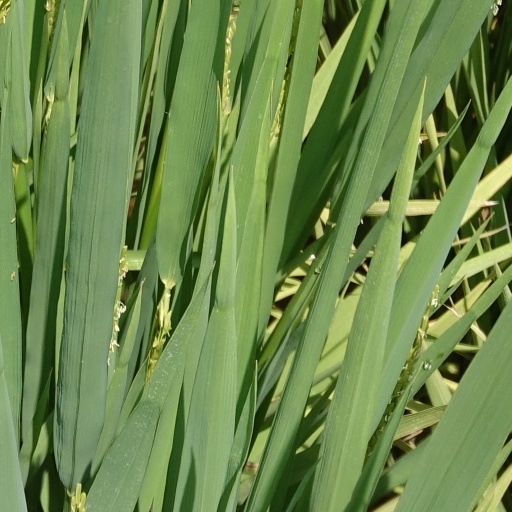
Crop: rice